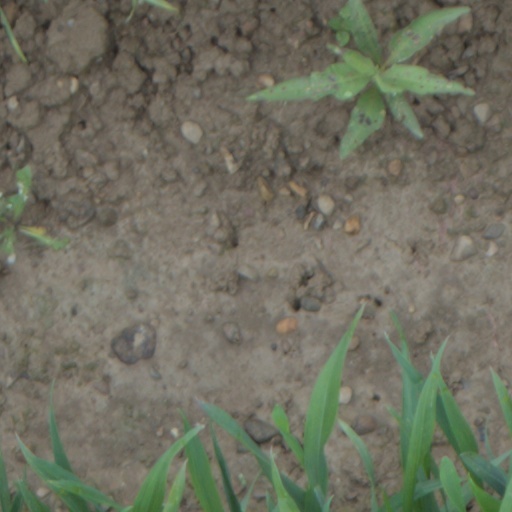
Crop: wheat